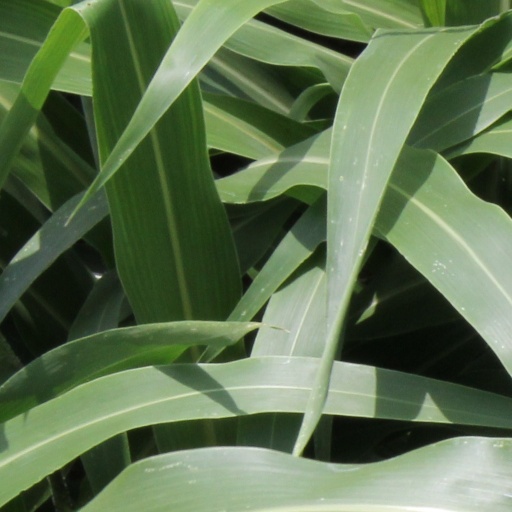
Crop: sorghum